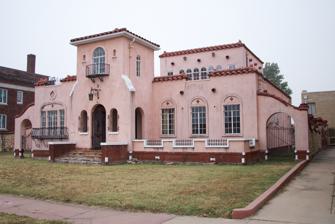
Building: Edwin Smith House (Wellington, Kansas)
Country: United States of America
Year built: 1935
Historic house in Kansas, United States United States historic place Edwin Smith House U.S. National Register of Historic Places Edwin Smith House (Wellington, Kansas) Location in Kansas Show map of Kansas Location in United States Show map of the United States Location 114 S. Jefferson, Wellington, Kansas Coordinates 37°15′54″N 97°23′58″W / 37.26500°N 97.39944°W / 37.26500; -97.39944 Area less than one acre Built 1935 Architect Charles, Ellis and Co. Architectural style Mission/Spanish Revival , Colonial Revival NRHP reference No. 04000450 Added to NRHP May 19, 2004 The Edwin Smith House in Wellington, Kansas was built in 1935.  Also known as the Pink House , it was listed on the National Register of Historic Places in 2004. It has a 60 feet (18 m)-long facade topped by a parapet .  It originally featured pink stucco .  It is Spanish eclectic in style, and unusual in its small-town Kansas setting. The house is surrounded on all sides by both the First Baptist Church of Wellington and the United Methodist Church. References